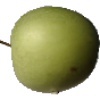
Label: apple_granny_smith